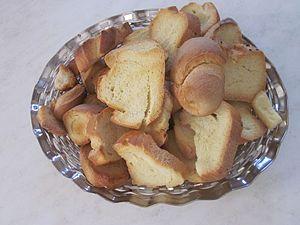
Pain préparé pour la sauce Mkarek